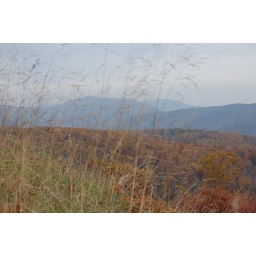
This was taken from one of the overlooks off of a gorgeous mountain road in Virginia called Skyline Drive.